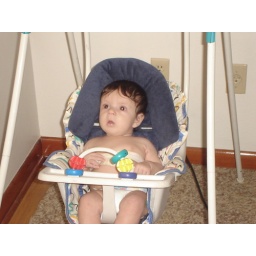
Naked boy in his swing! He looks so cute :D